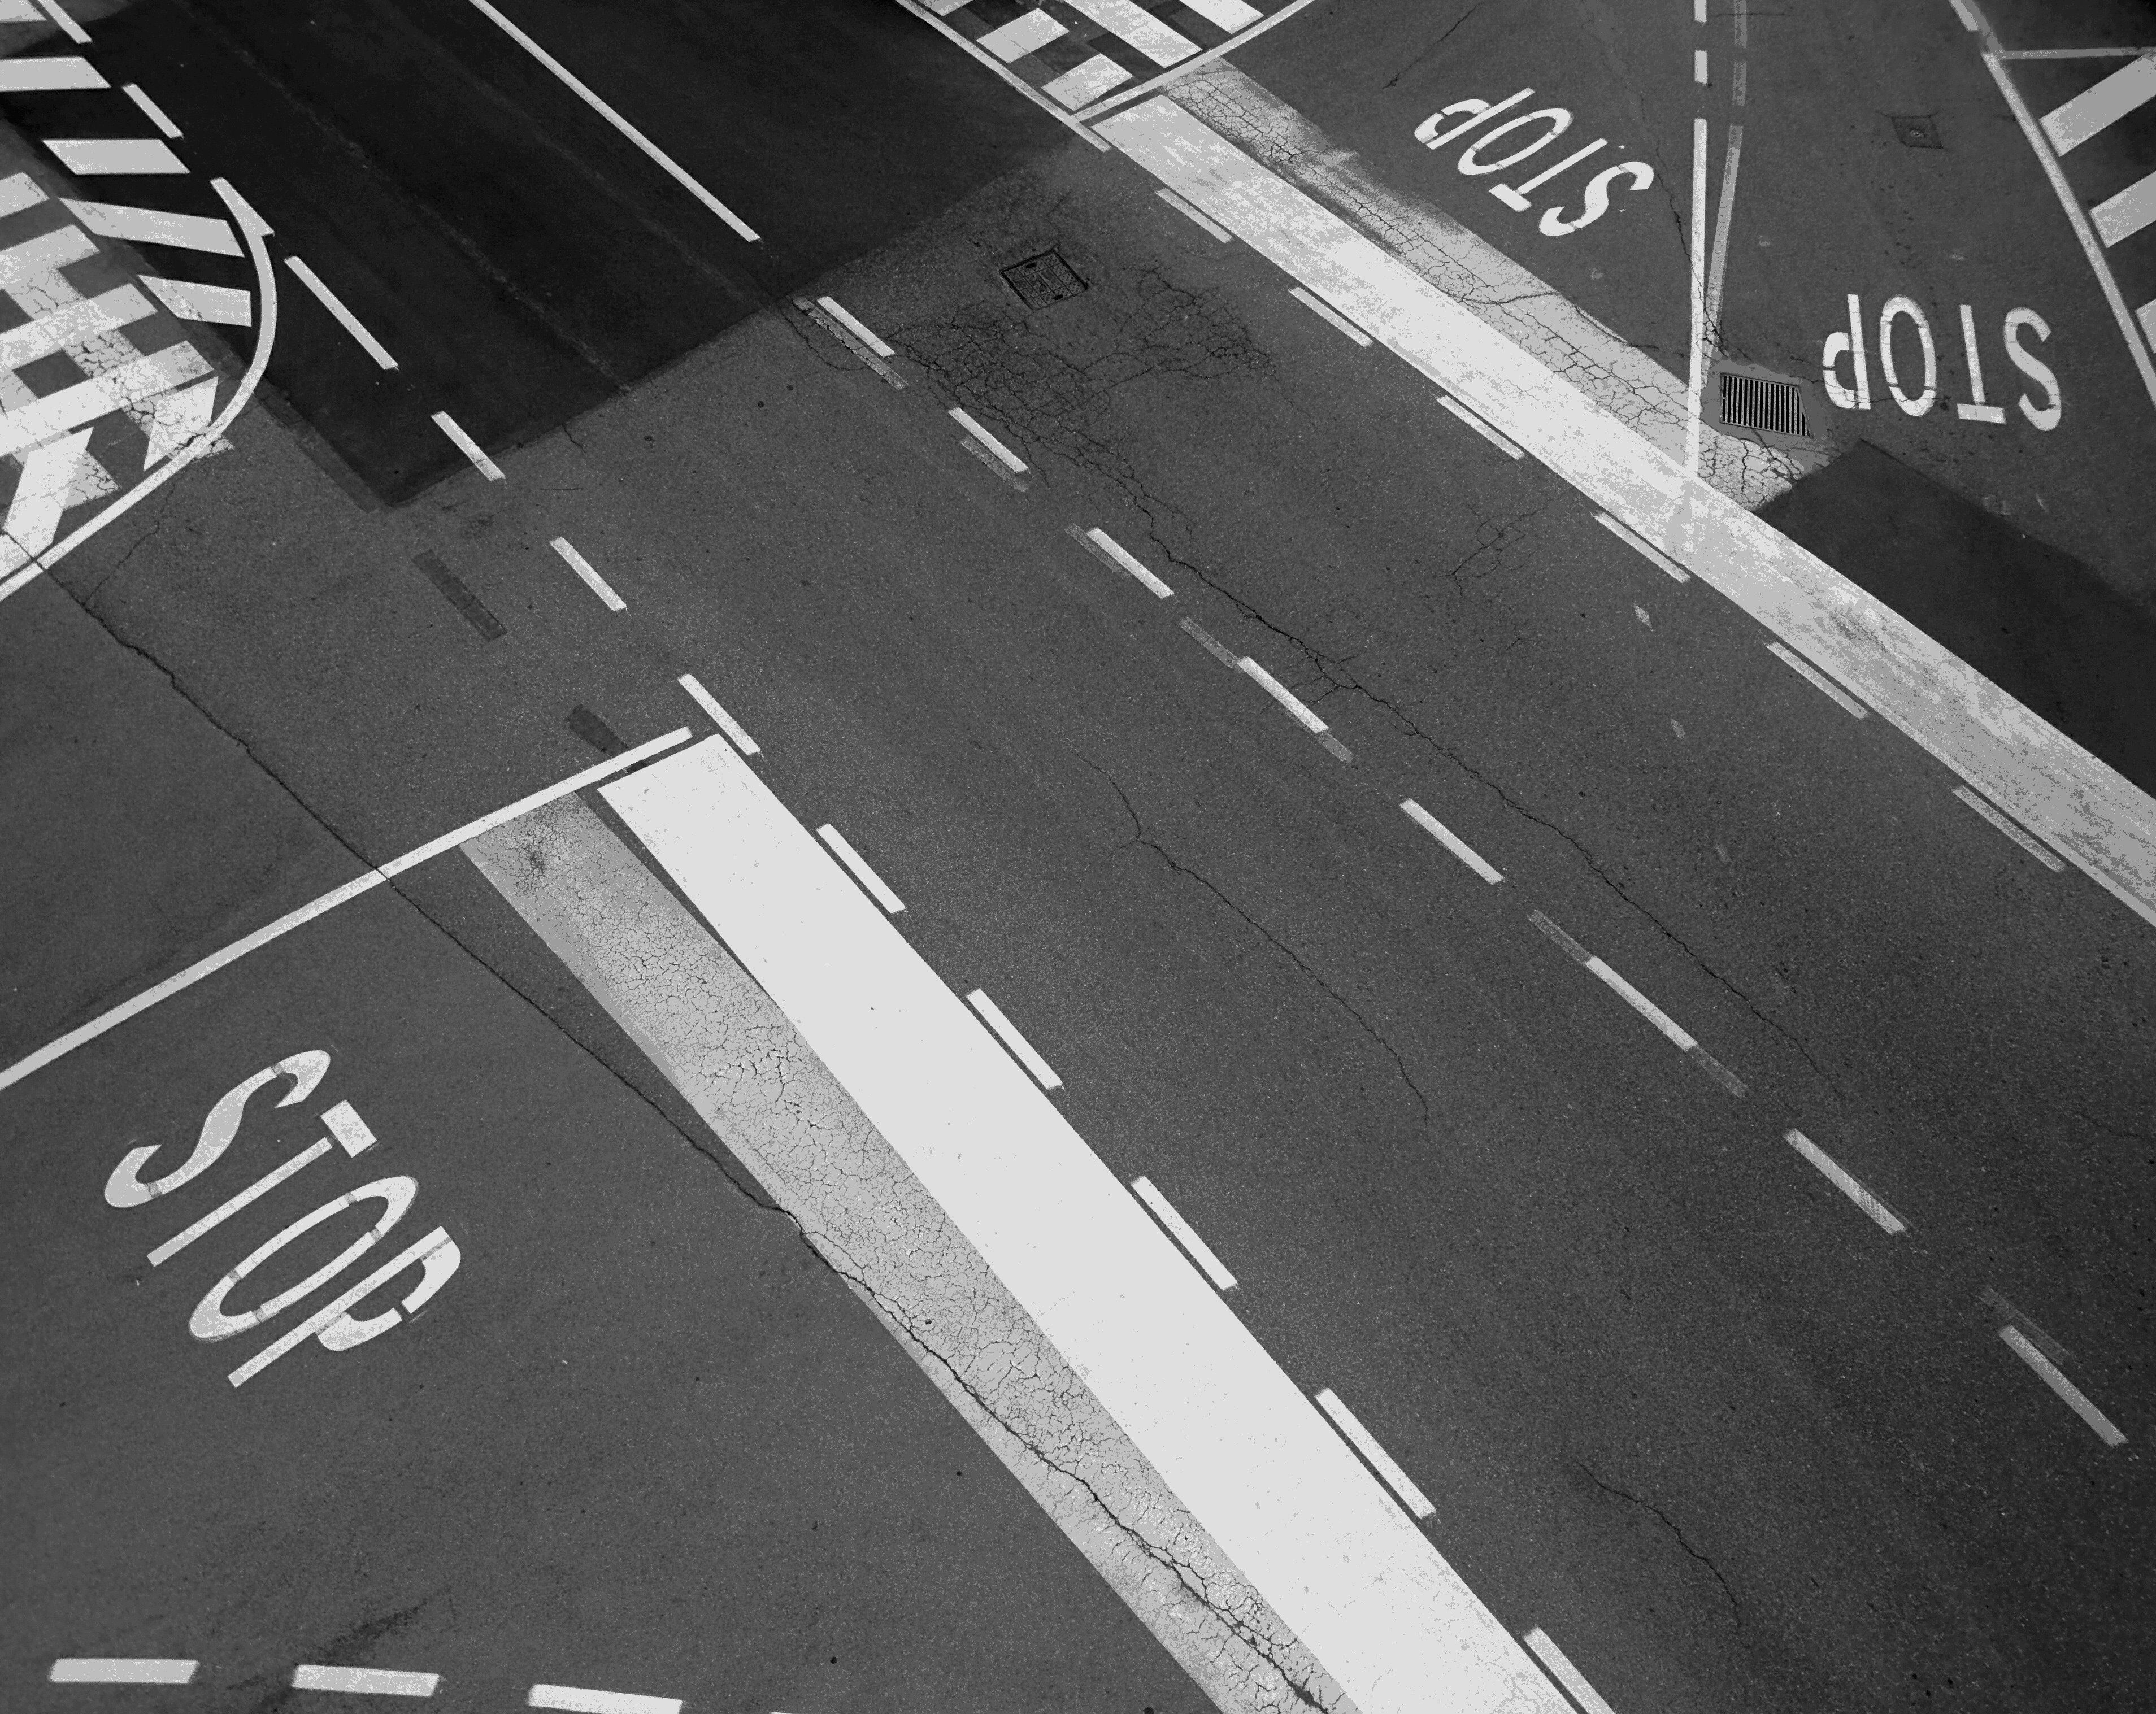
wing, black and white, white, airplane, aircraft, line, black, monochrome, lane, photograph, image, shape, monochrome photography, atmosphere of earth